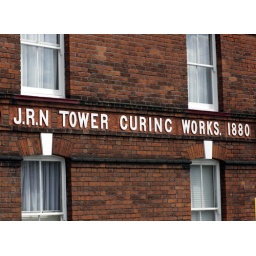
Old sign on a building in Great Yarmouth.